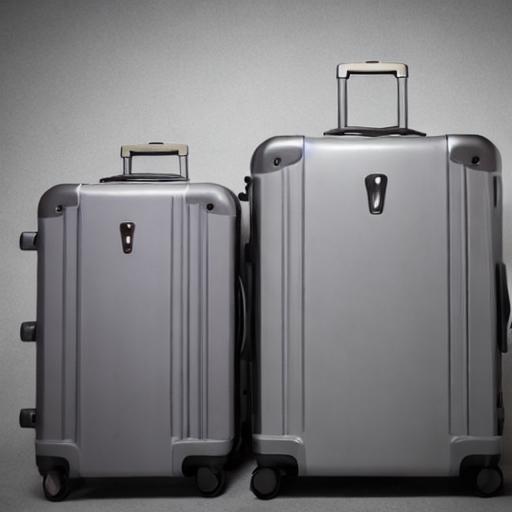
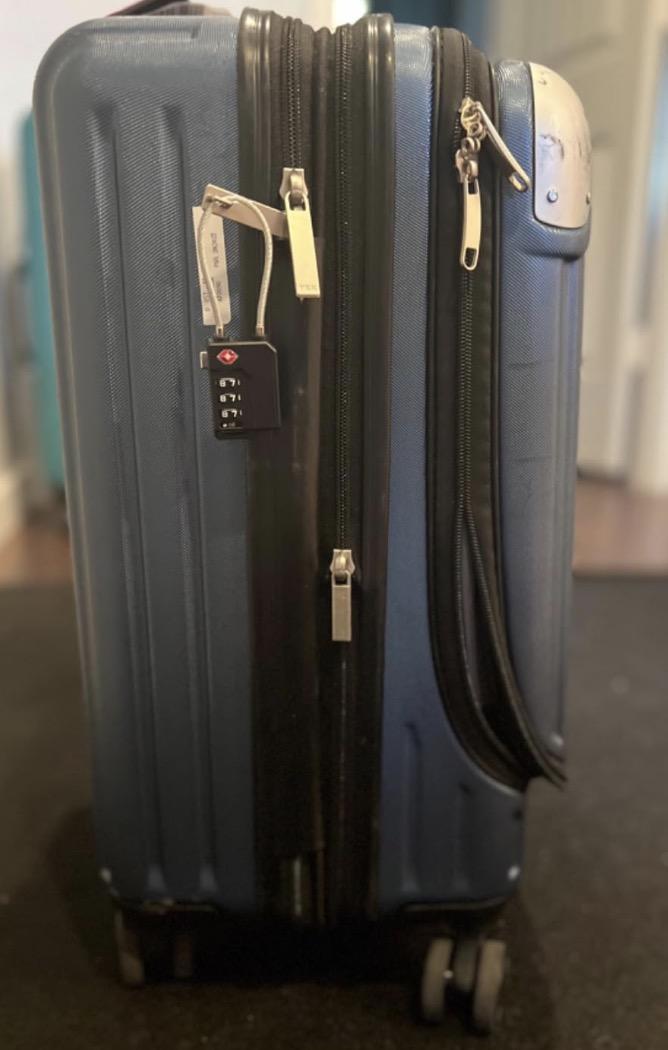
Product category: items_tea
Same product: no